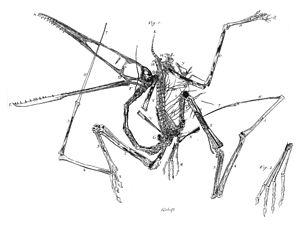
Cosimo Alessandro Collini est un historien italien, secrétaire de Voltaire de 1752 à 1756.
Le ptérodactyle est un genre éteint de ptérosaures ayant vécu au Jurassique supérieur en Europe, il y a environ 150 Ma.